The Adventure of the Missing Three-Quarter

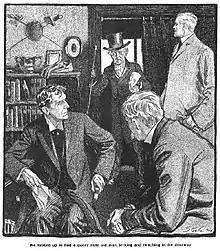
Holmes and Watson (foreground), and Lord Mount-James and Overton (background), 1904 illustration by Frederic Dorr Steele

Overton has wired to Cambridge, but Staunton has not been seen there. He has also wired Lord Mount-James, Staunton's very wealthy uncle and nearest living relative, but has heard no answer. Staunton is the almost-eighty-year-old Lord Mount-James's heir, but he must meanwhile live in relative poverty owing to his uncle's miserly behaviour.